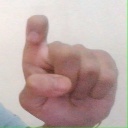
अक्षर: इ